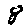
Label: 8